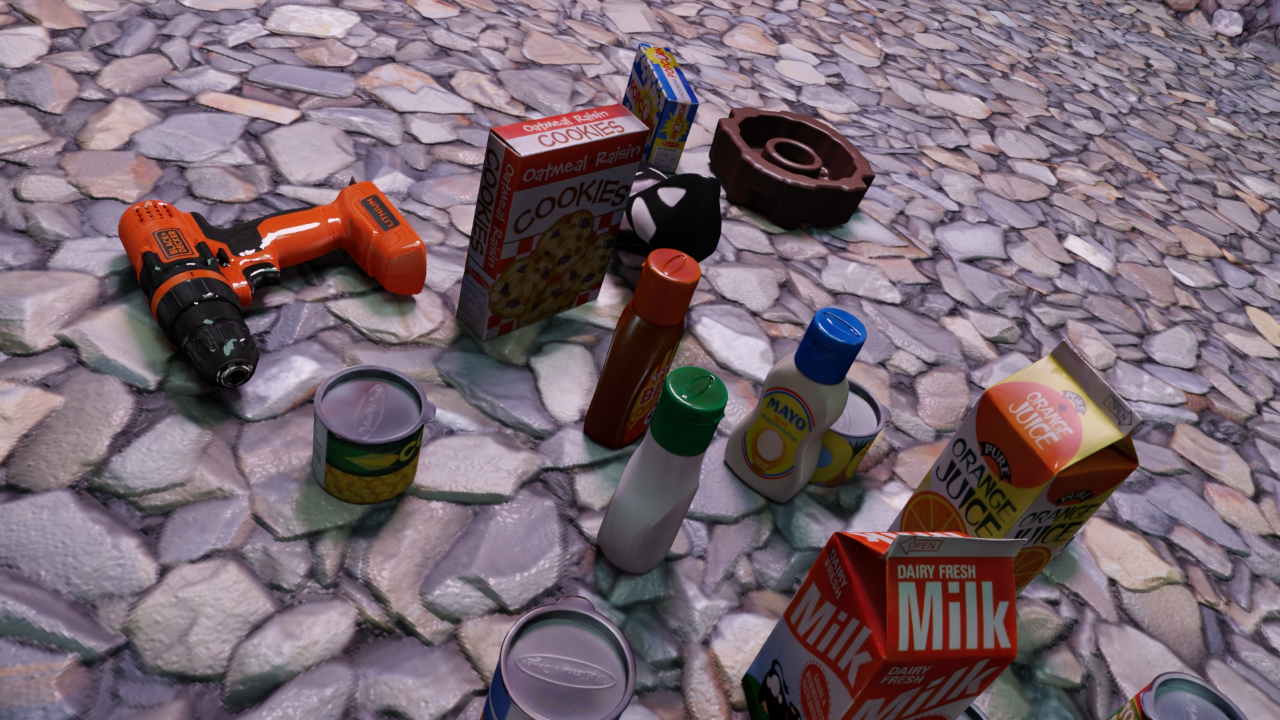
Question:
What are the five normalized (x, y) points between 0 and 1 in the image that outline the grasp plane for the carton of milk? Your answer should be as Grasp center: [], Left finger base: [], Right finger base: [], Left finger tip: [], Right finger tip: [].
Answer: Grasp center: [0.653125, 0.715278], Left finger base: [0.576562, 0.740278], Right finger base: [0.723437, 0.691667], Left finger tip: [0.580469, 0.870833], Right finger tip: [0.725781, 0.8125]